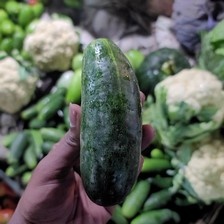
Label: cucumber